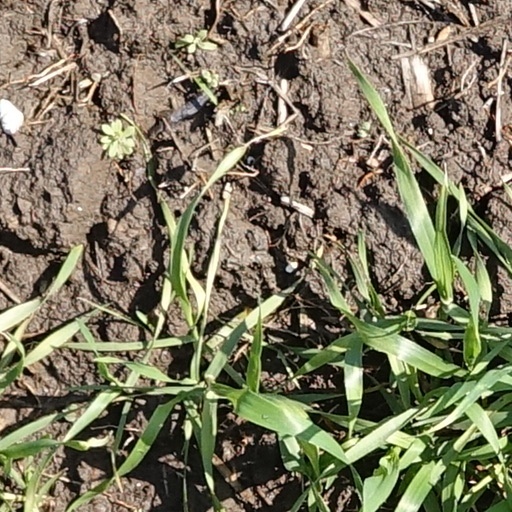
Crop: wheat